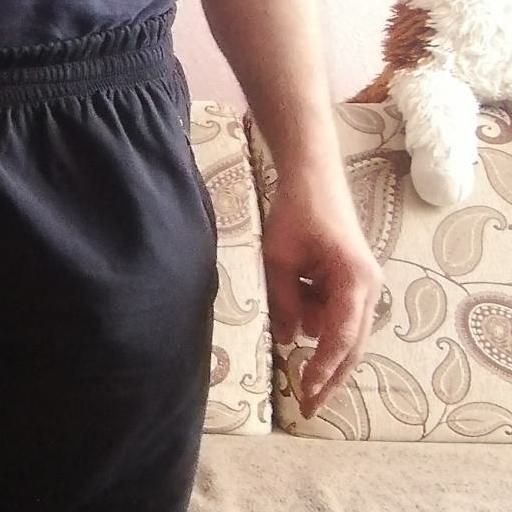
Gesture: no_gesture